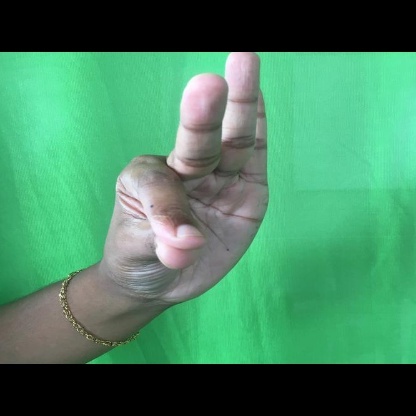
Mudra: Hamsasyam